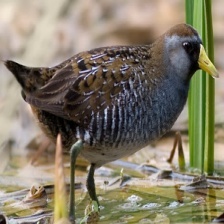
Species: SORA
Scientific name: PORZANA CAROLINA
ImageNet parent category: european_gallinule